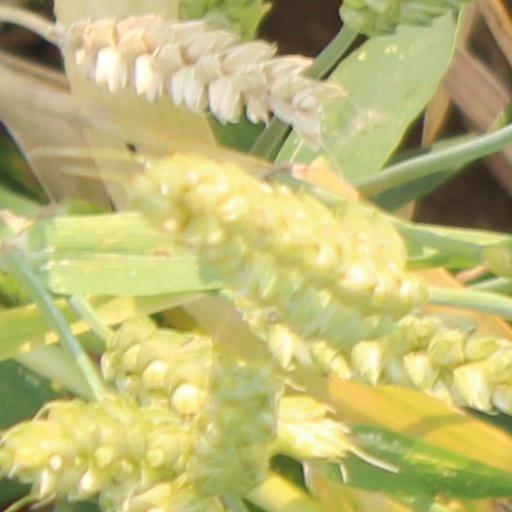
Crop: wheat